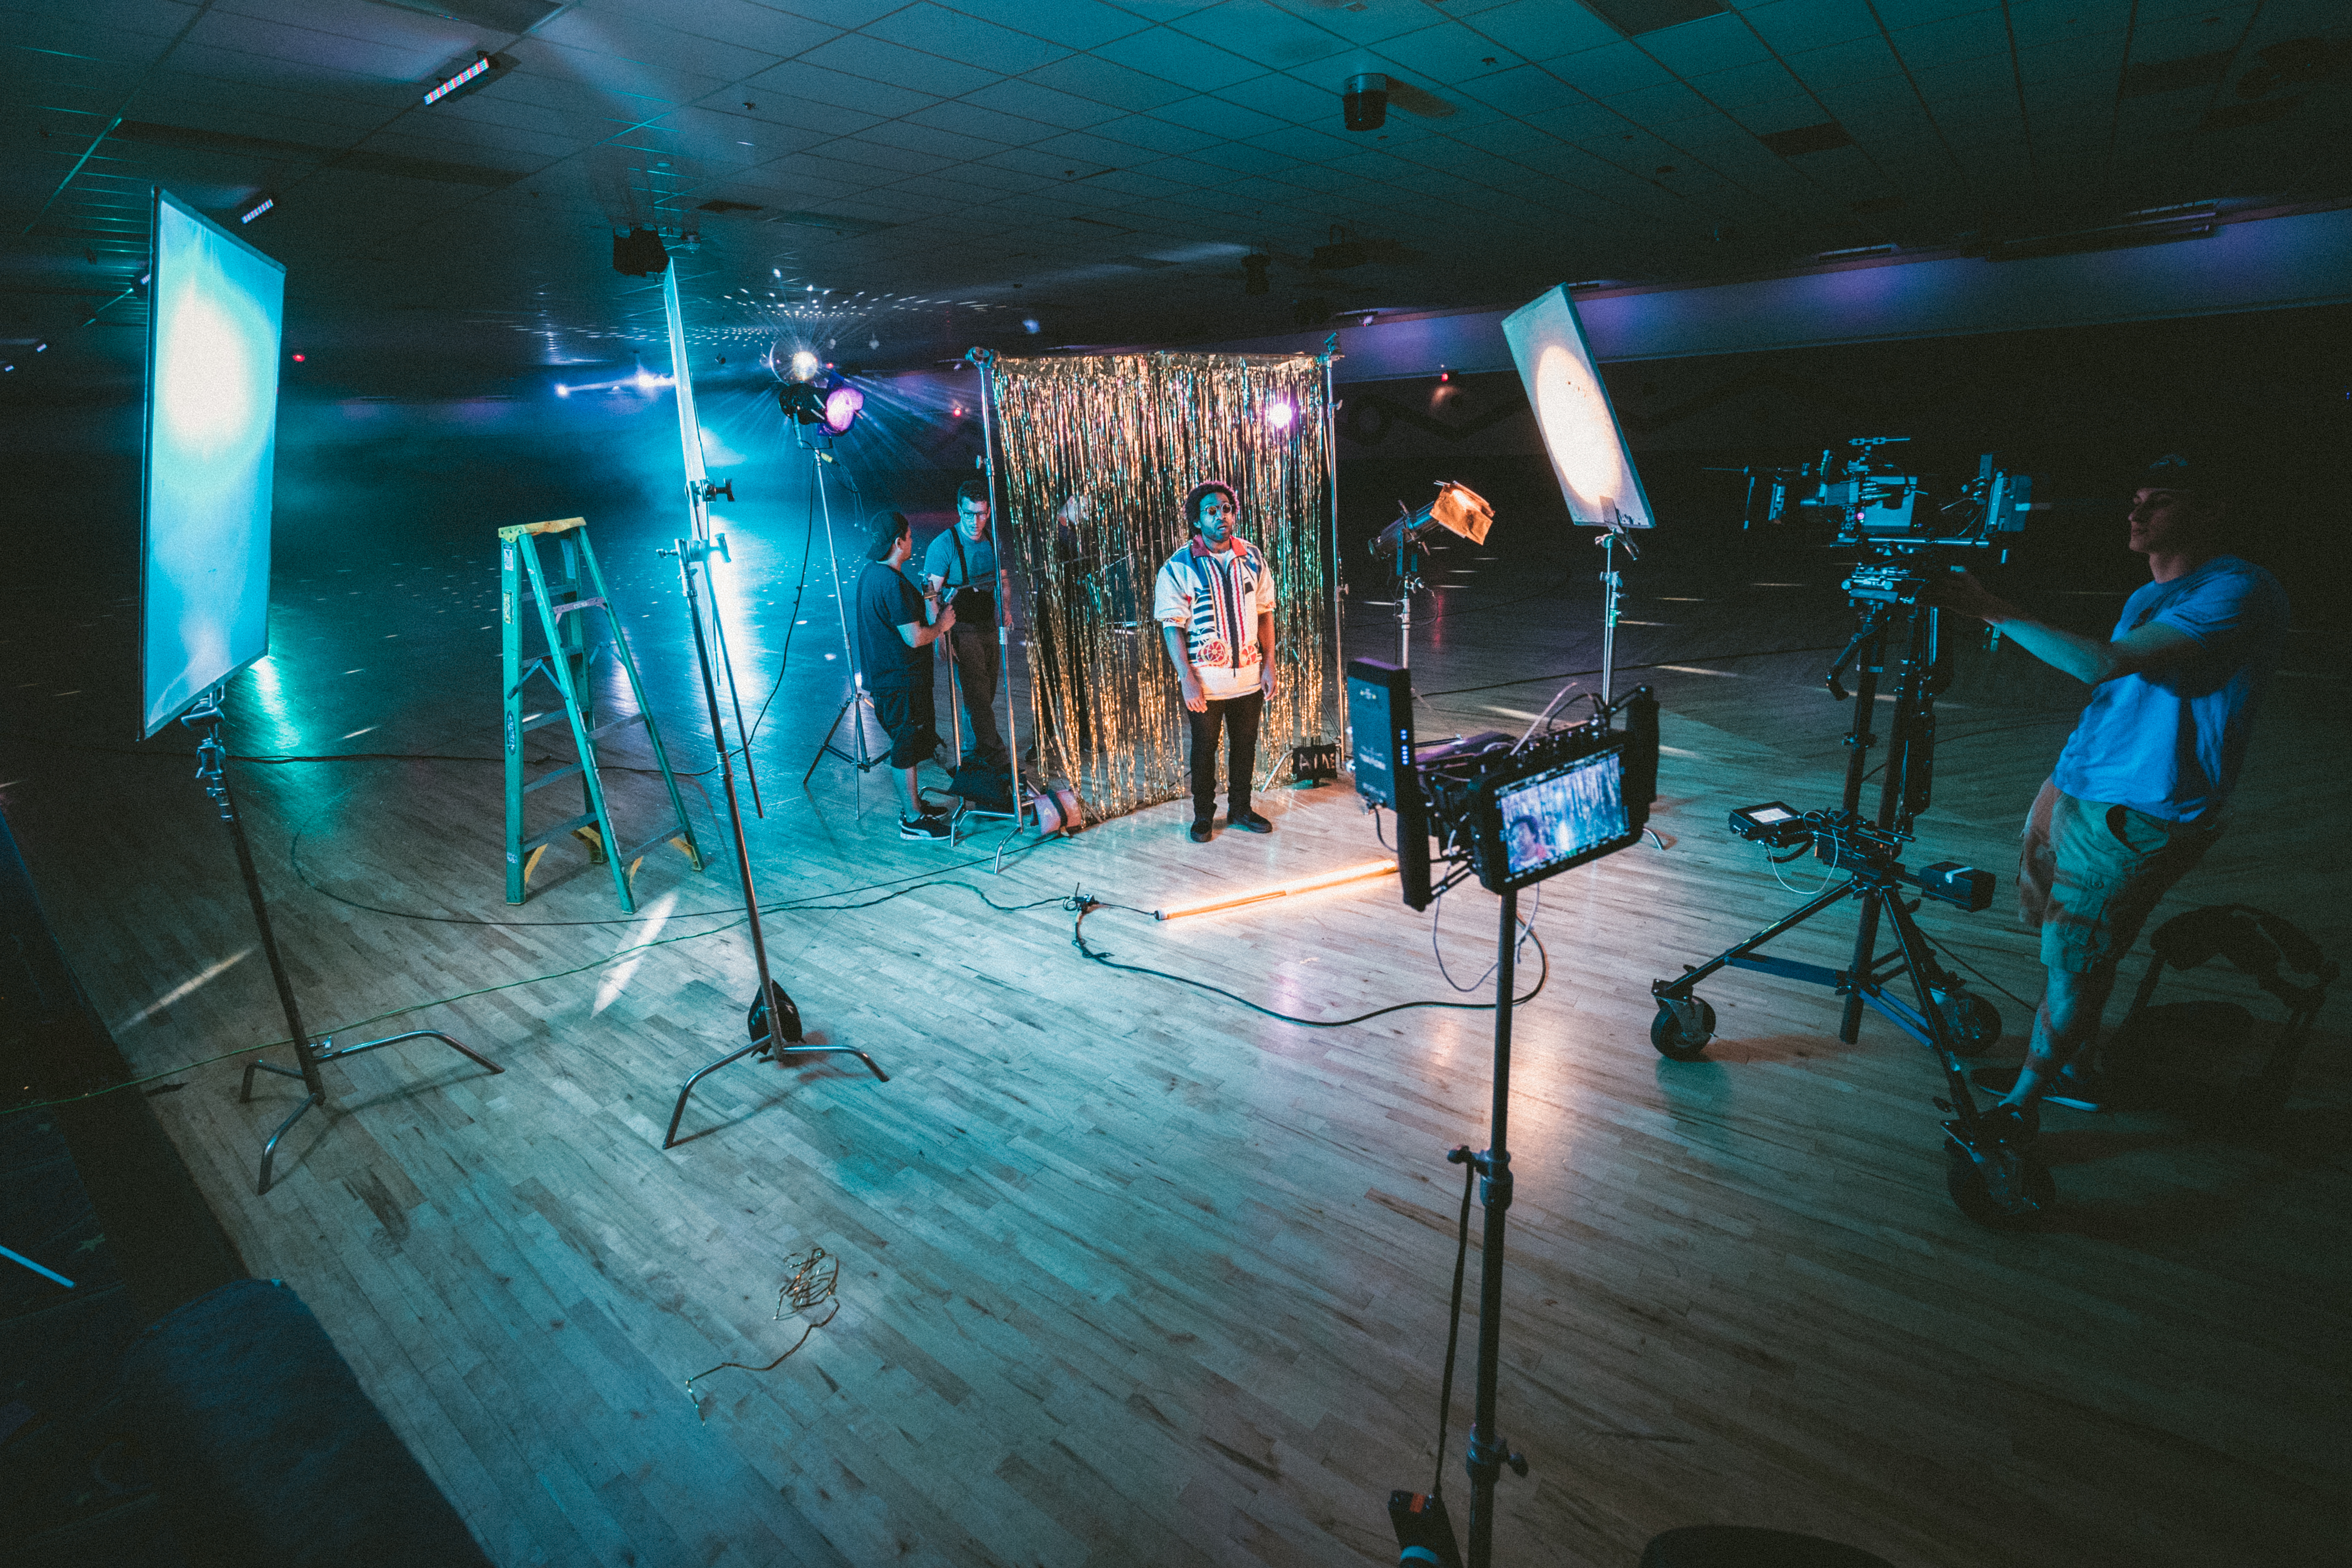
dance, lighting, performance art, stage, performance, production, director, entertainment, performing arts, musical theatre, film gear, film lighting